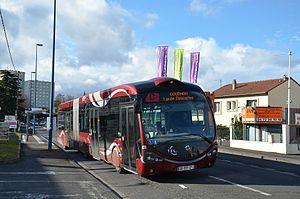
Irisbus Crealis Neo 18 n°820 de la ligne C du réseau T2C de Clermont Ferrand, près de l'arrêt Oradou Gantière.
Cournon-d'Auvergne est une commune française située dans le département du Puy-de-Dôme, en région Auvergne-Rhône-Alpes. Elle fait partie de l'aire urbaine de Clermont-Ferrand.
La ligne C du réseau des T2C est une ligne de bus à haut niveau de service du réseau de transports en commun de Clermont-Ferrand, dont l'exploitation commerciale est confiée à l'établissement public à caractère industriel et commercial T2C.